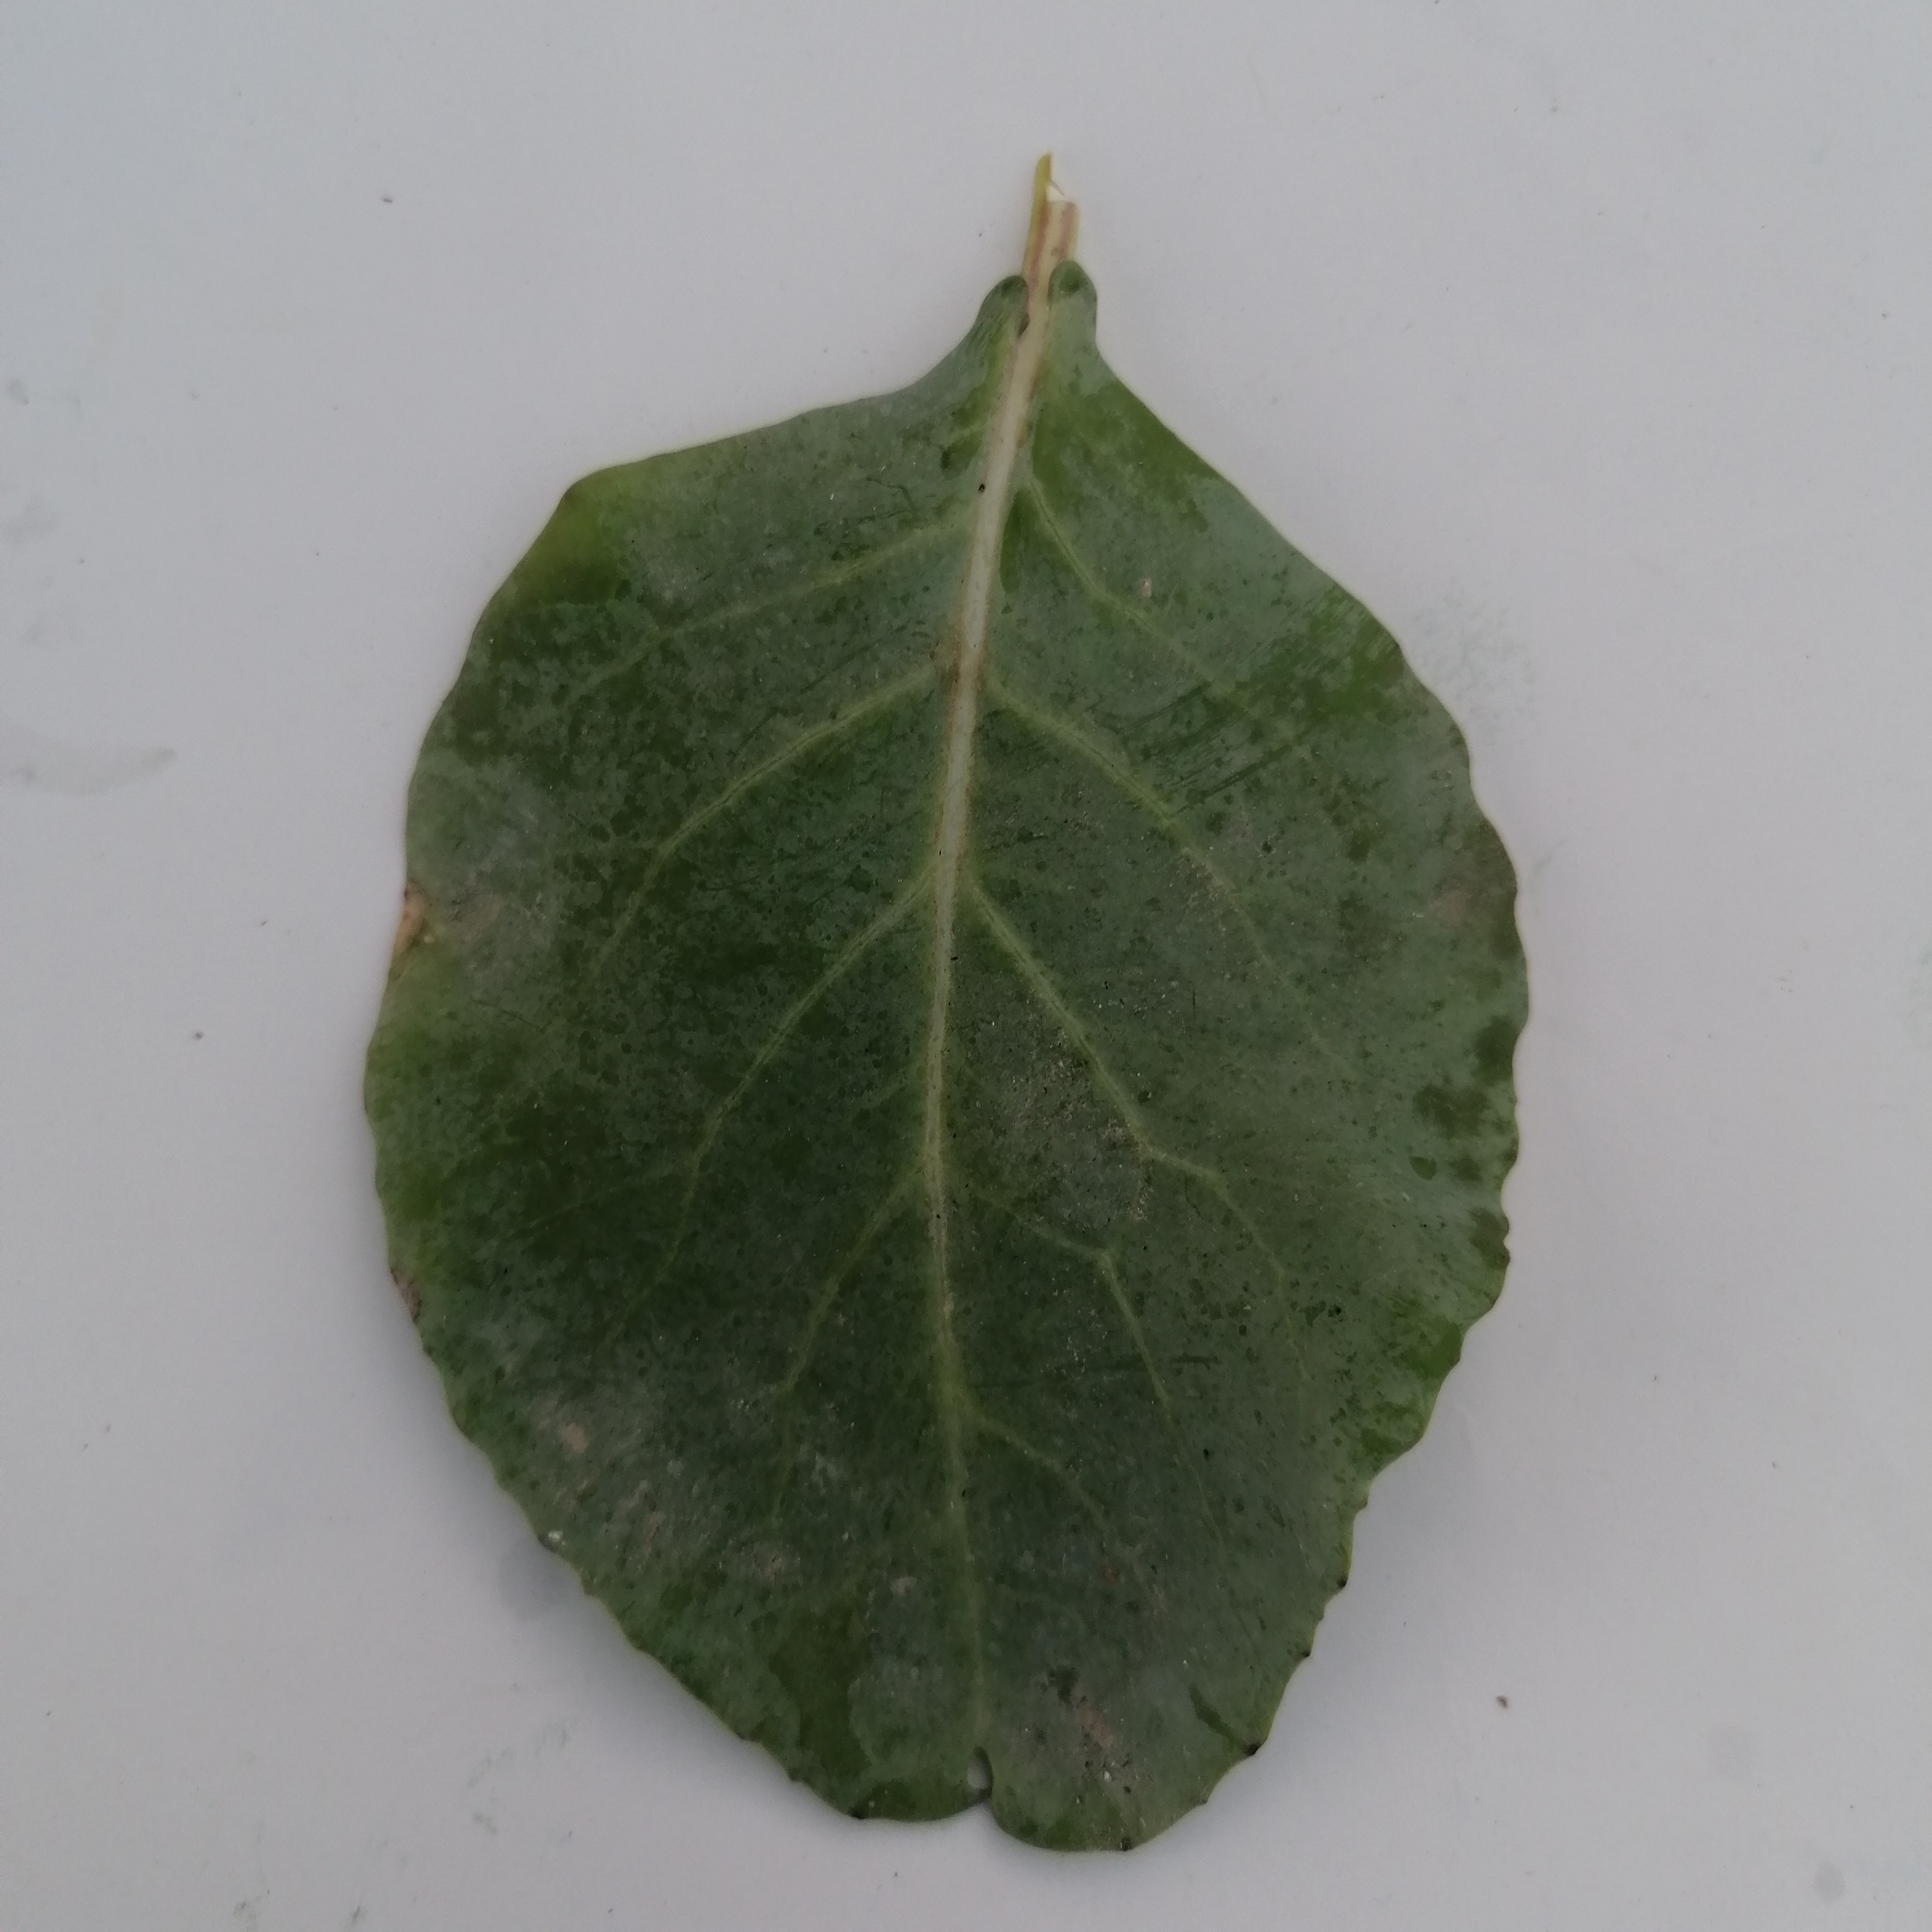
Label: Healthy